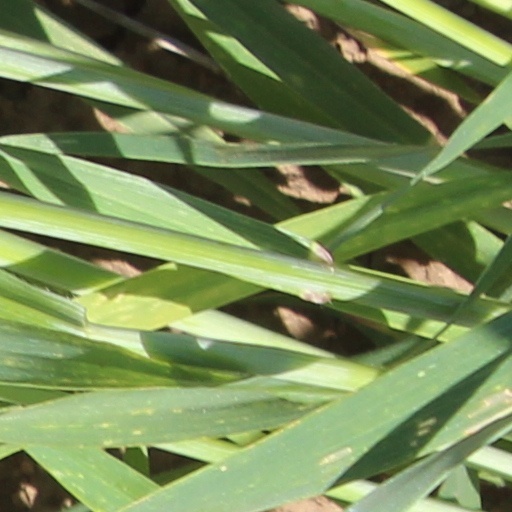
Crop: wheat